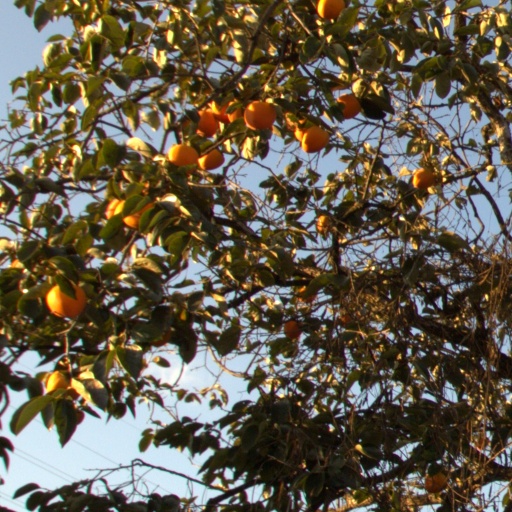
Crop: grape